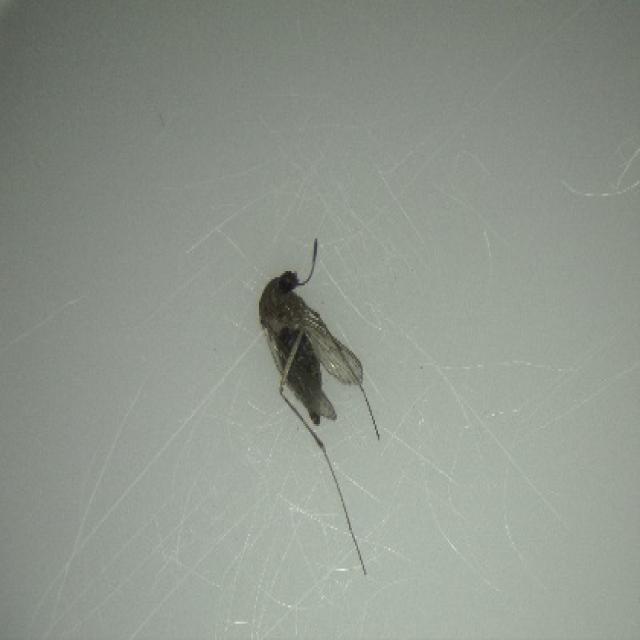
Species: culex_tritaeniorhynchus